Beyond the Door III

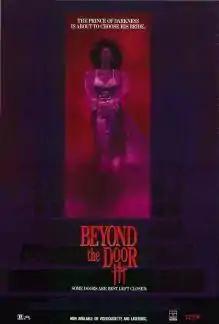

Beyond the Door III (also known as Amok Train and Death Train) is a 1989 Italian supernatural horror film directed by Jeff Kwitny, and starring Mary Kohnert and Bo Svenson. It follows a young American coed who, while traveling on a train during a class trip in Yugoslavia, is targeted by a Satanic cult. It is the final film in the "Beyond the Door" trilogy, a series of unrelated films linked by a common title for marketing purposes. It was released twelve years after the second film in the trilogy, "Beyond the Door II".